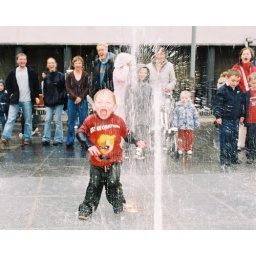
My son Reg enjoying the then new water feature/fountain in Customs House Square Belfast.